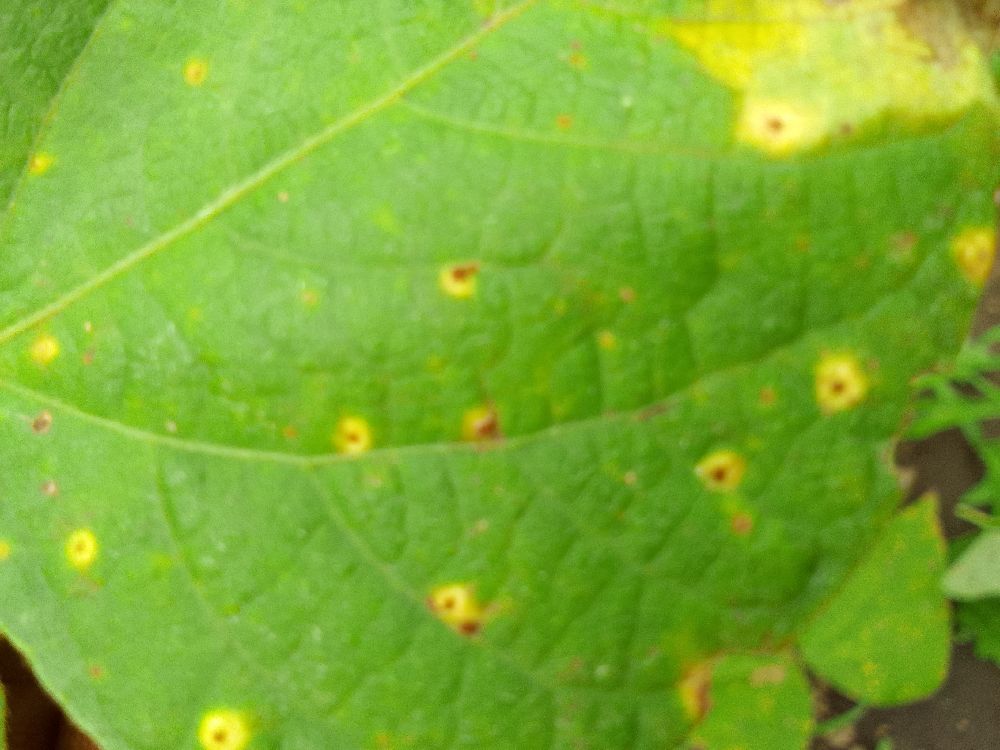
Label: rust